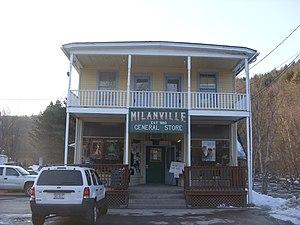
Milanville est un village appartenant au Damascus Township, dans le comté de Wayne, en Pennsylvanie, aux États-Unis.